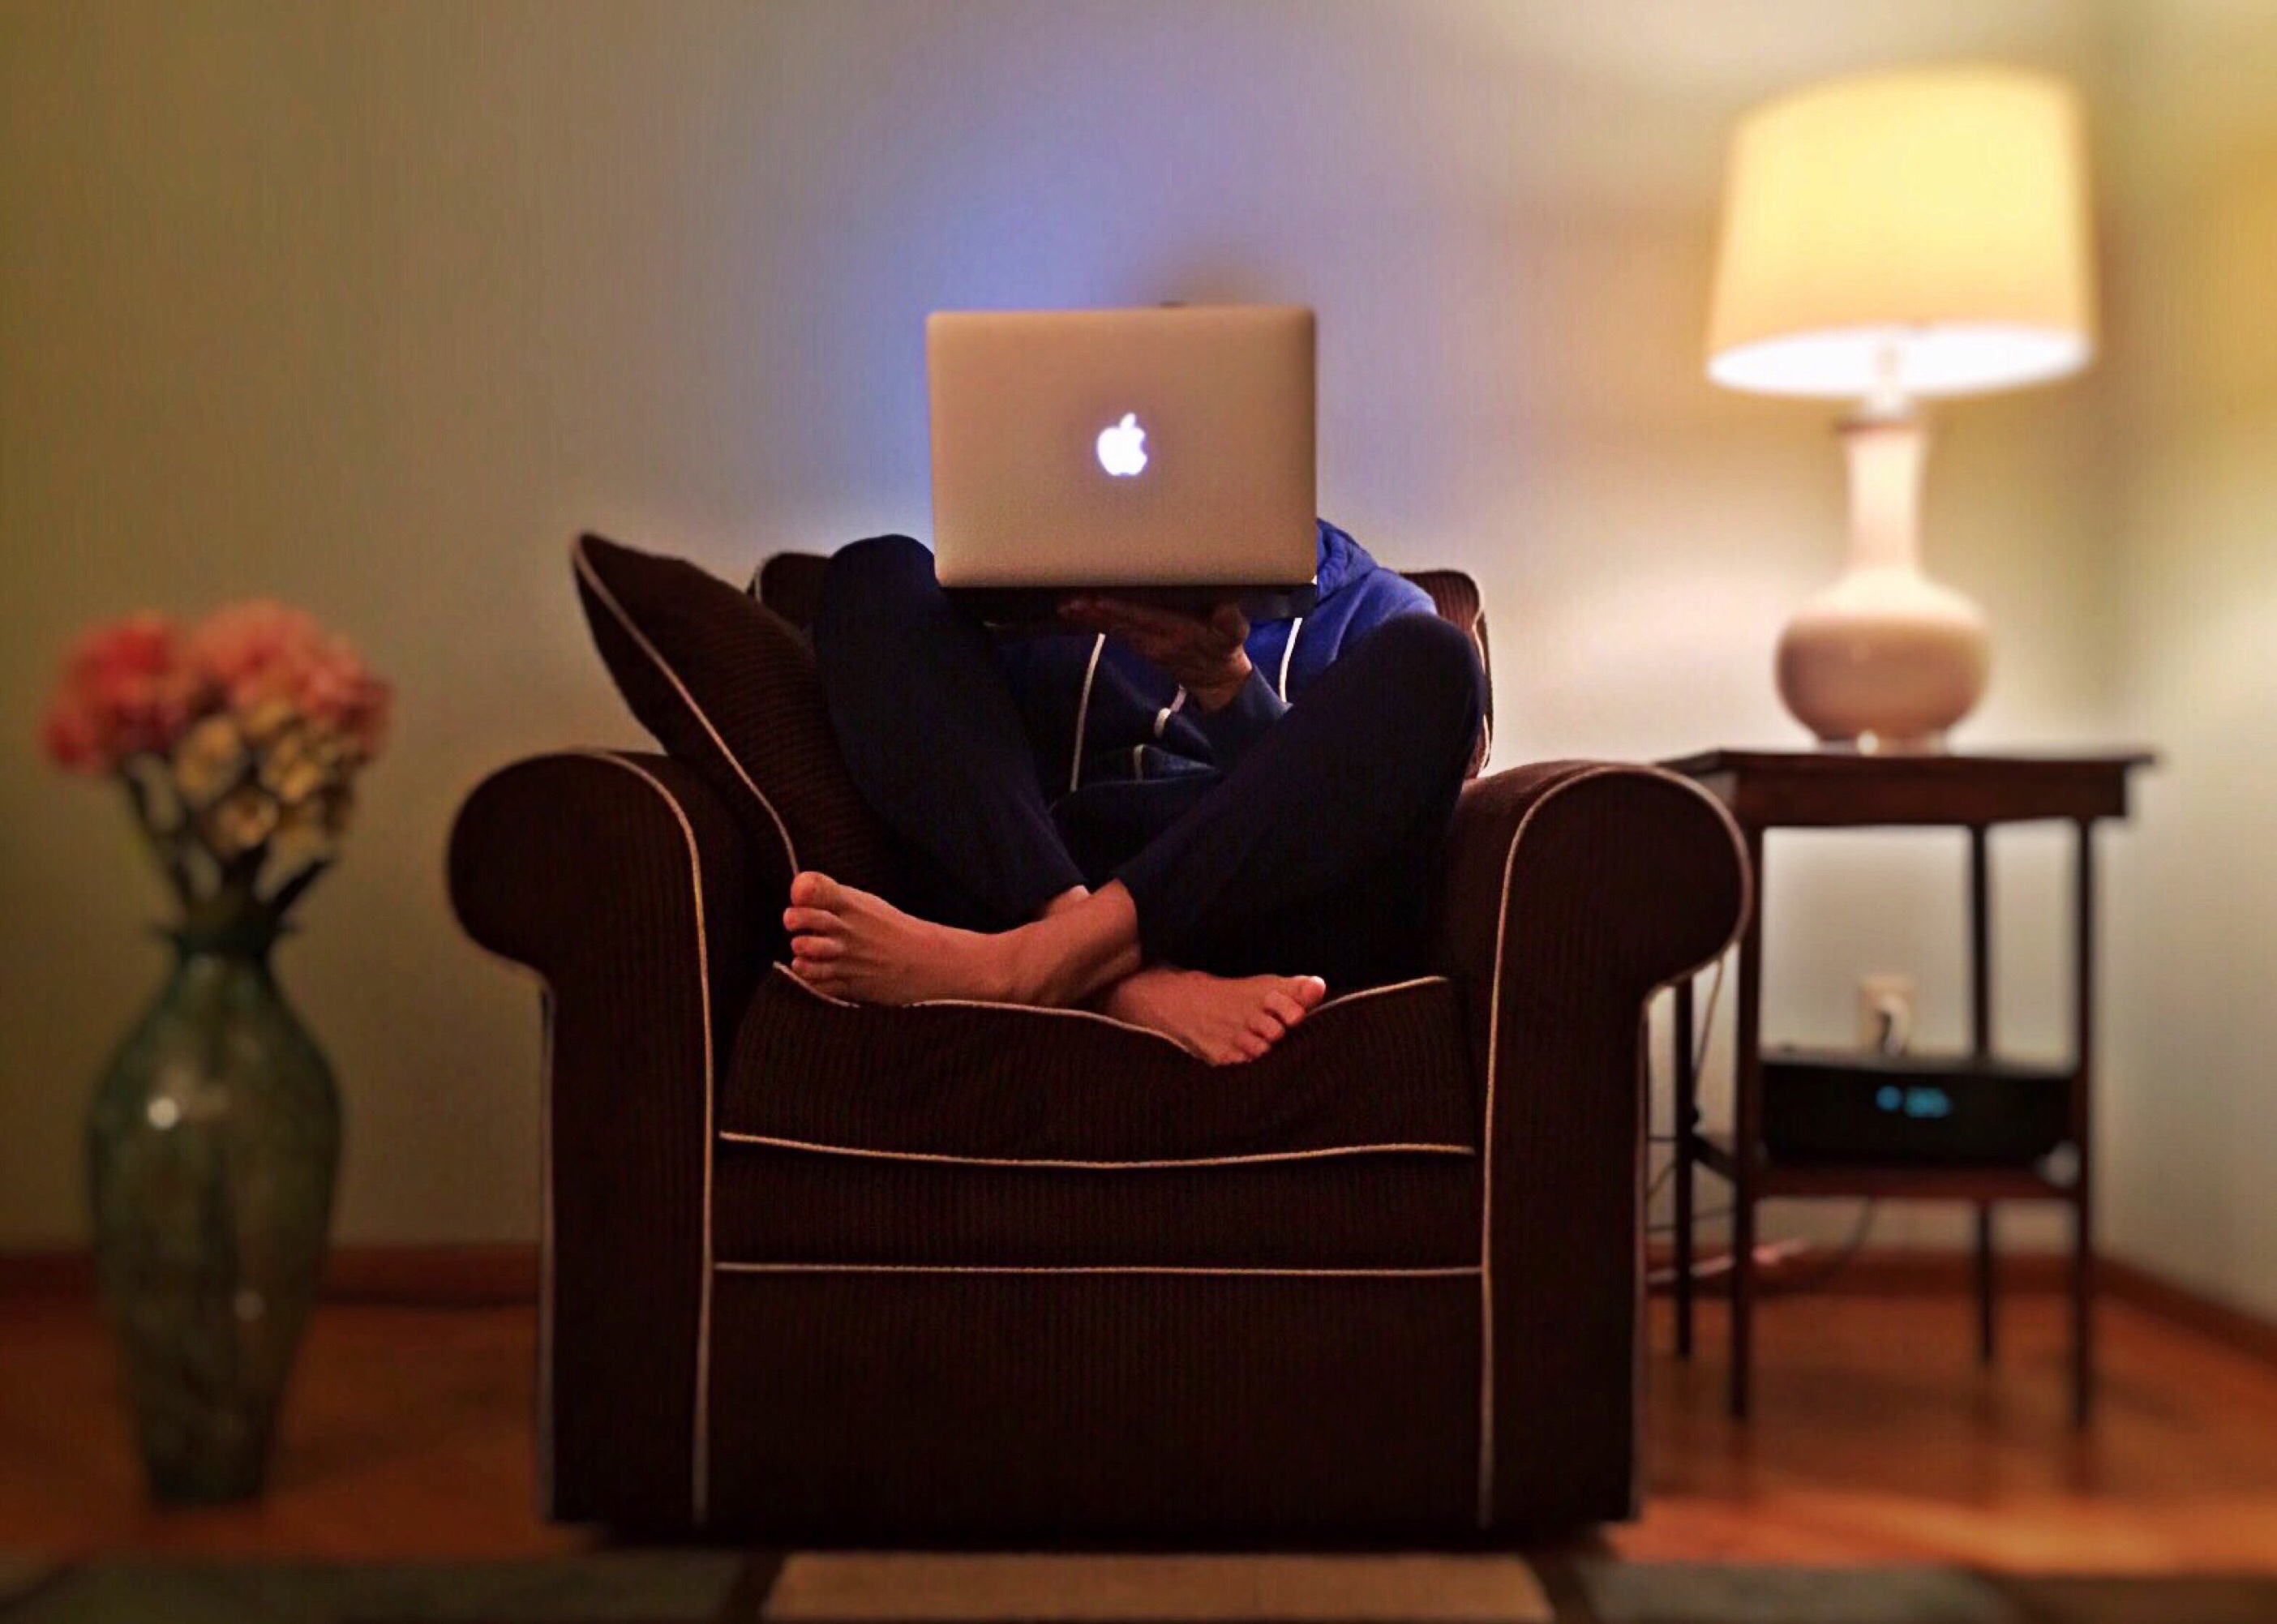
laptop, computer, table, technology, chair, surfing, internet, living room, furniture, room, lifestyle, lighting, modern, interior design, design